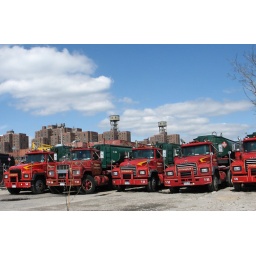
red trucks near the canal